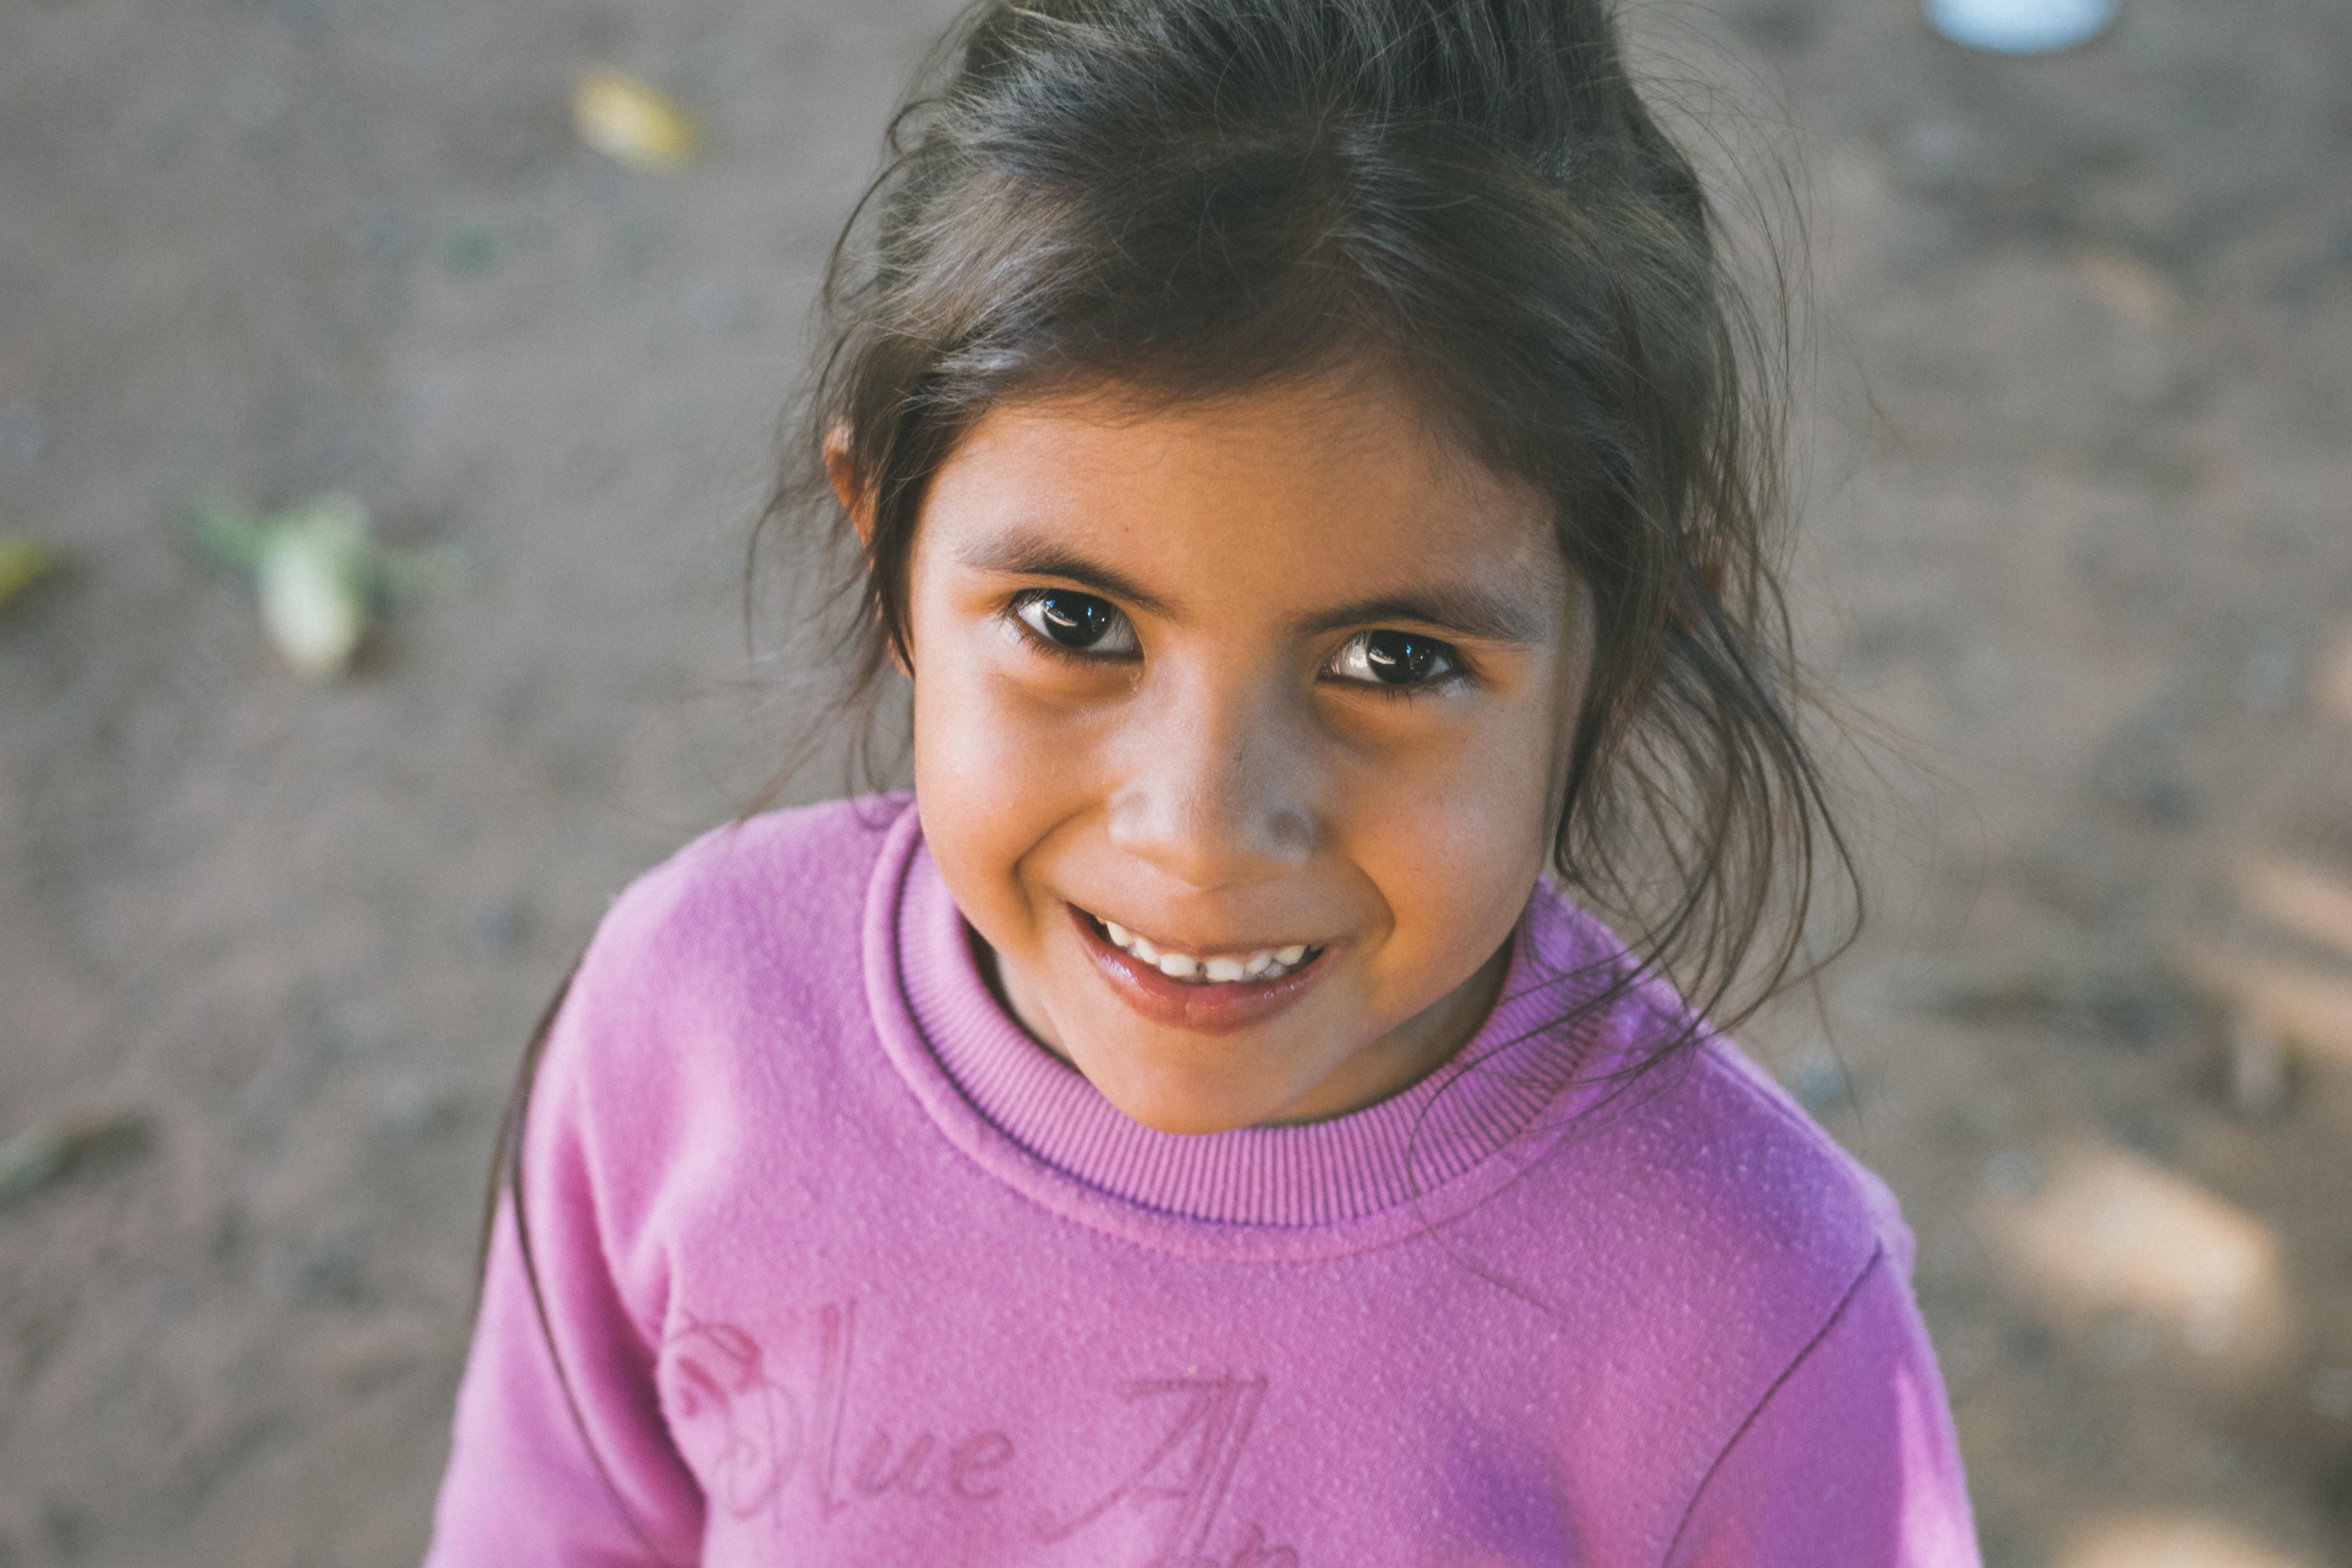
person, people, girl, woman, photography, portrait, child, facial expression, smile, human body, face, eye, skin, beauty, organ, emotion, abdomen, photo shoot, portrait photography